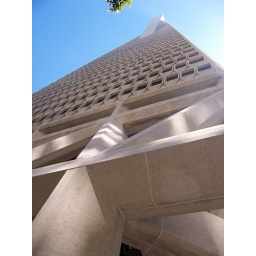
Geometric building in the sky